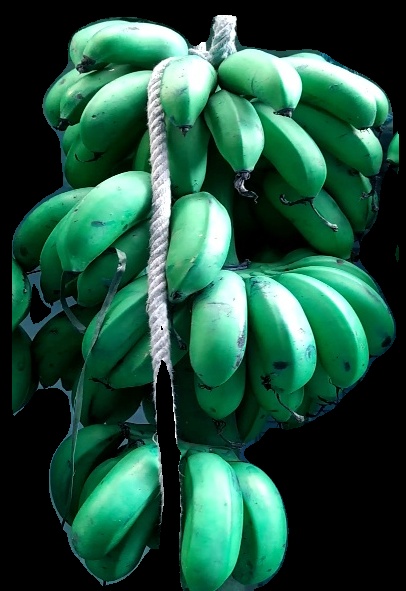
Variety: rasbale
Grade: grade2